Manual transmission

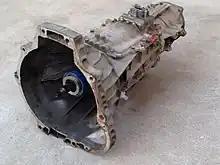
Mazda M5OD manual transmission for a four-wheel-drive vehicle (Ford Ranger) viewed from the engine side

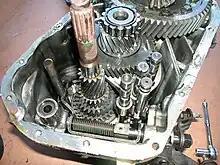
Internals of a Getrag 282 manual transmission for a front-wheel-drive vehicle (Oldsmobile Cutlass)

A manual transmission (MT), also known as manual gearbox, standard transmission (in Canada, the United Kingdom and the United States), or stick shift (in the United States), is a multi-speed motor vehicle transmission system where gear changes require the driver to manually select the gears by operating a gear stick and clutch (which is usually a foot pedal for cars or a hand lever for motorcycles).